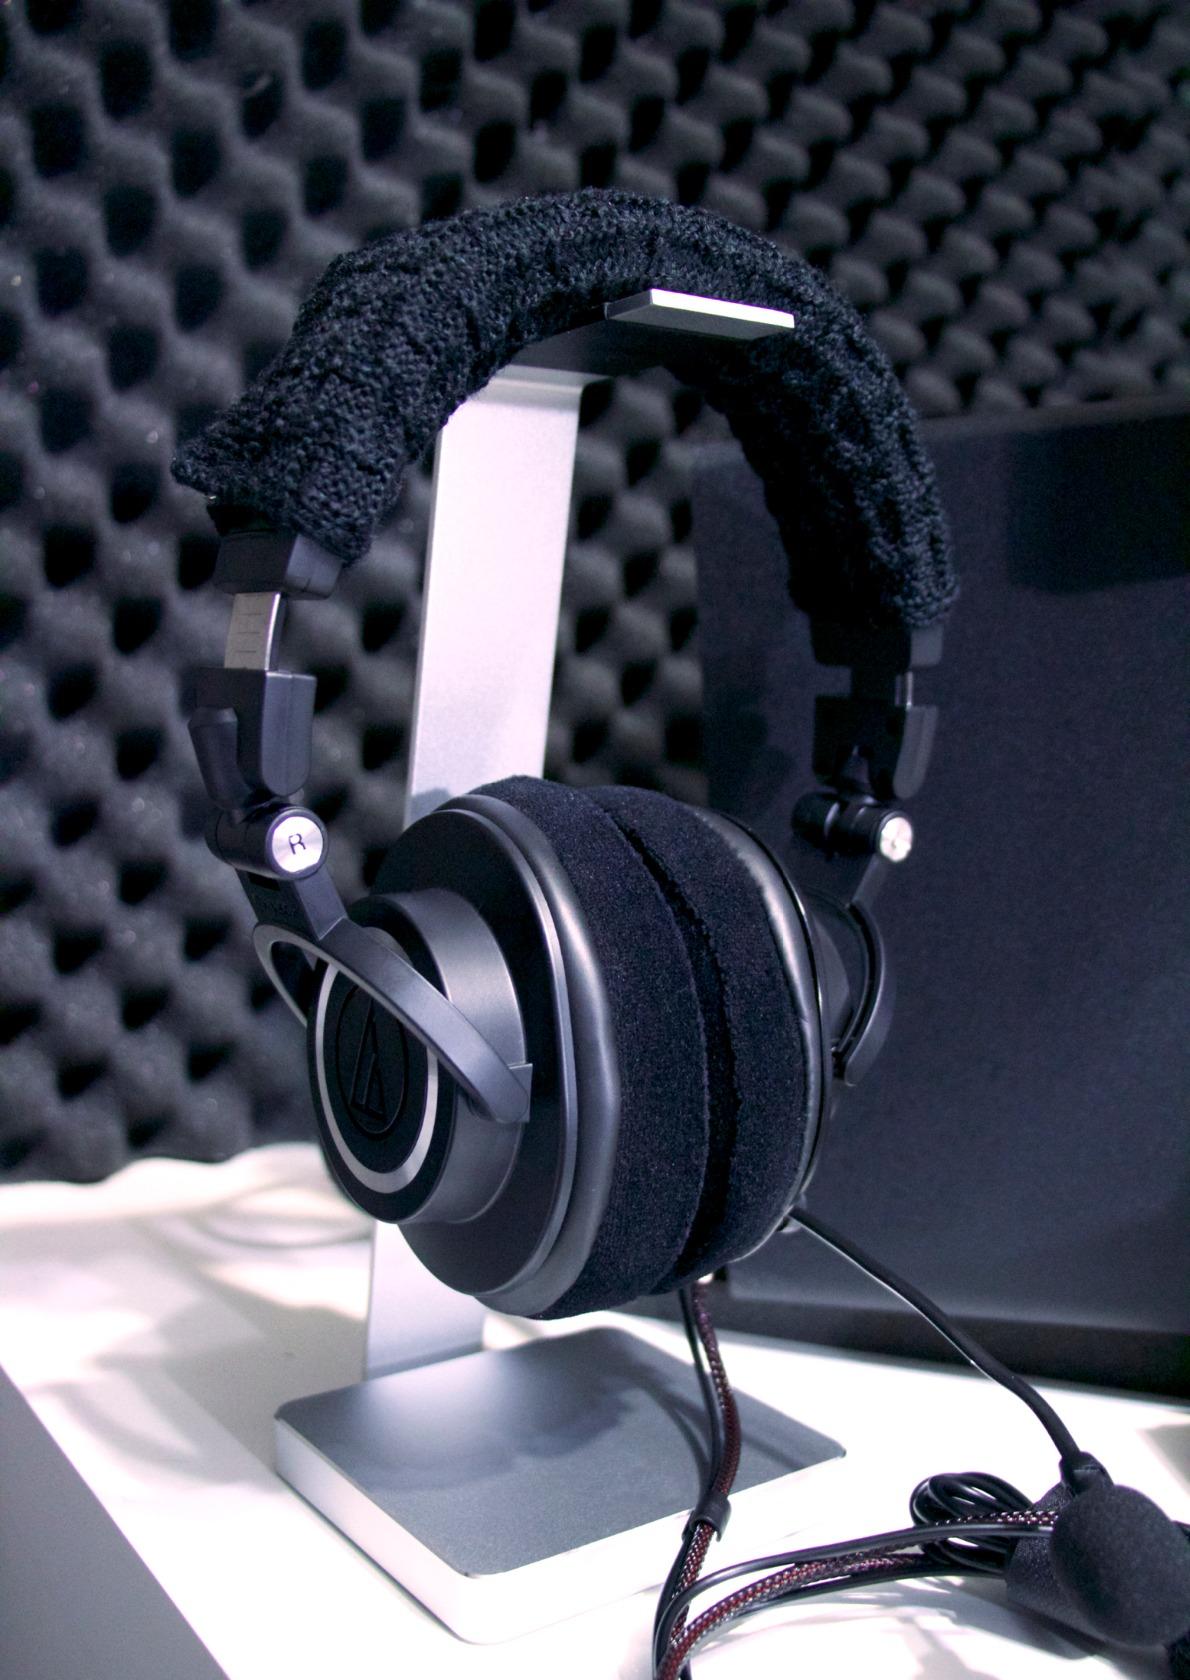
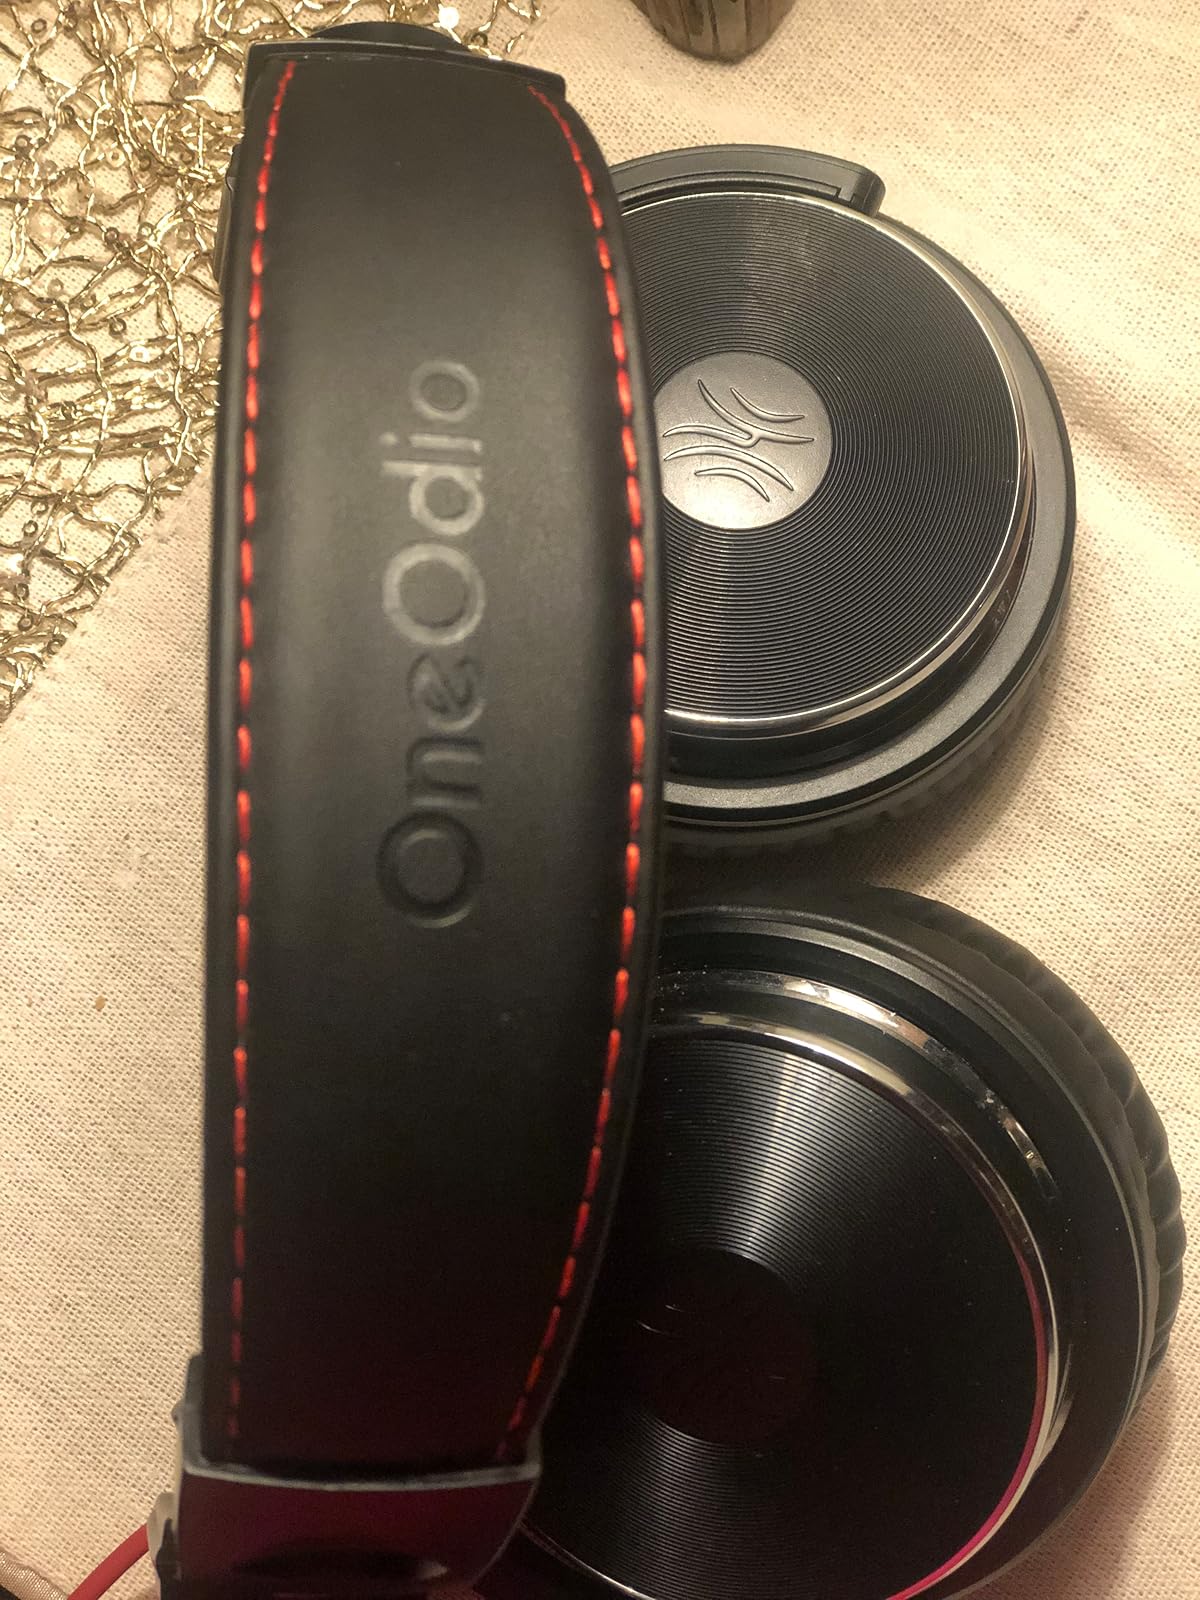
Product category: headphones
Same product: no